Duncan McNaught

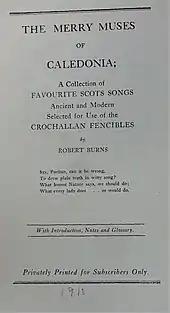
The 1911 Edition of 'The Merry Muses of Caledonia'

In his book 1912 book ""Kilmaurs Parish and Burgh"" Duncan McNaught recorded many local events such as that thanks to the introduction of a 'gravitation water supply' the Maak's or Monk's Well had recently been 'closed up' as it was no longer required.